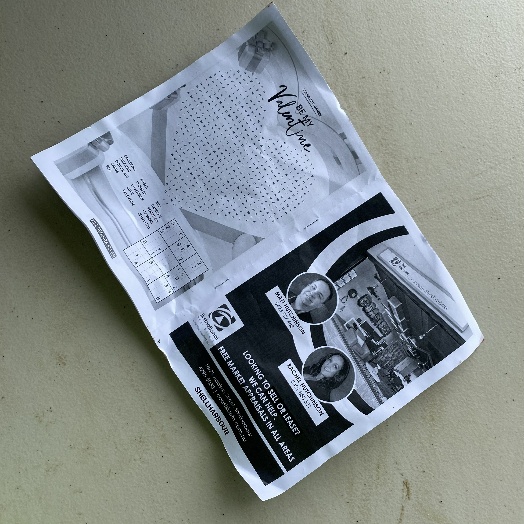
Label: Paper